National Council of French Women

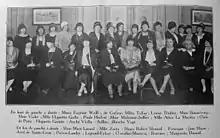

Unlike other European countries, women in France did not gain the right to vote after the war, but the CNFF gained influence and prestige.